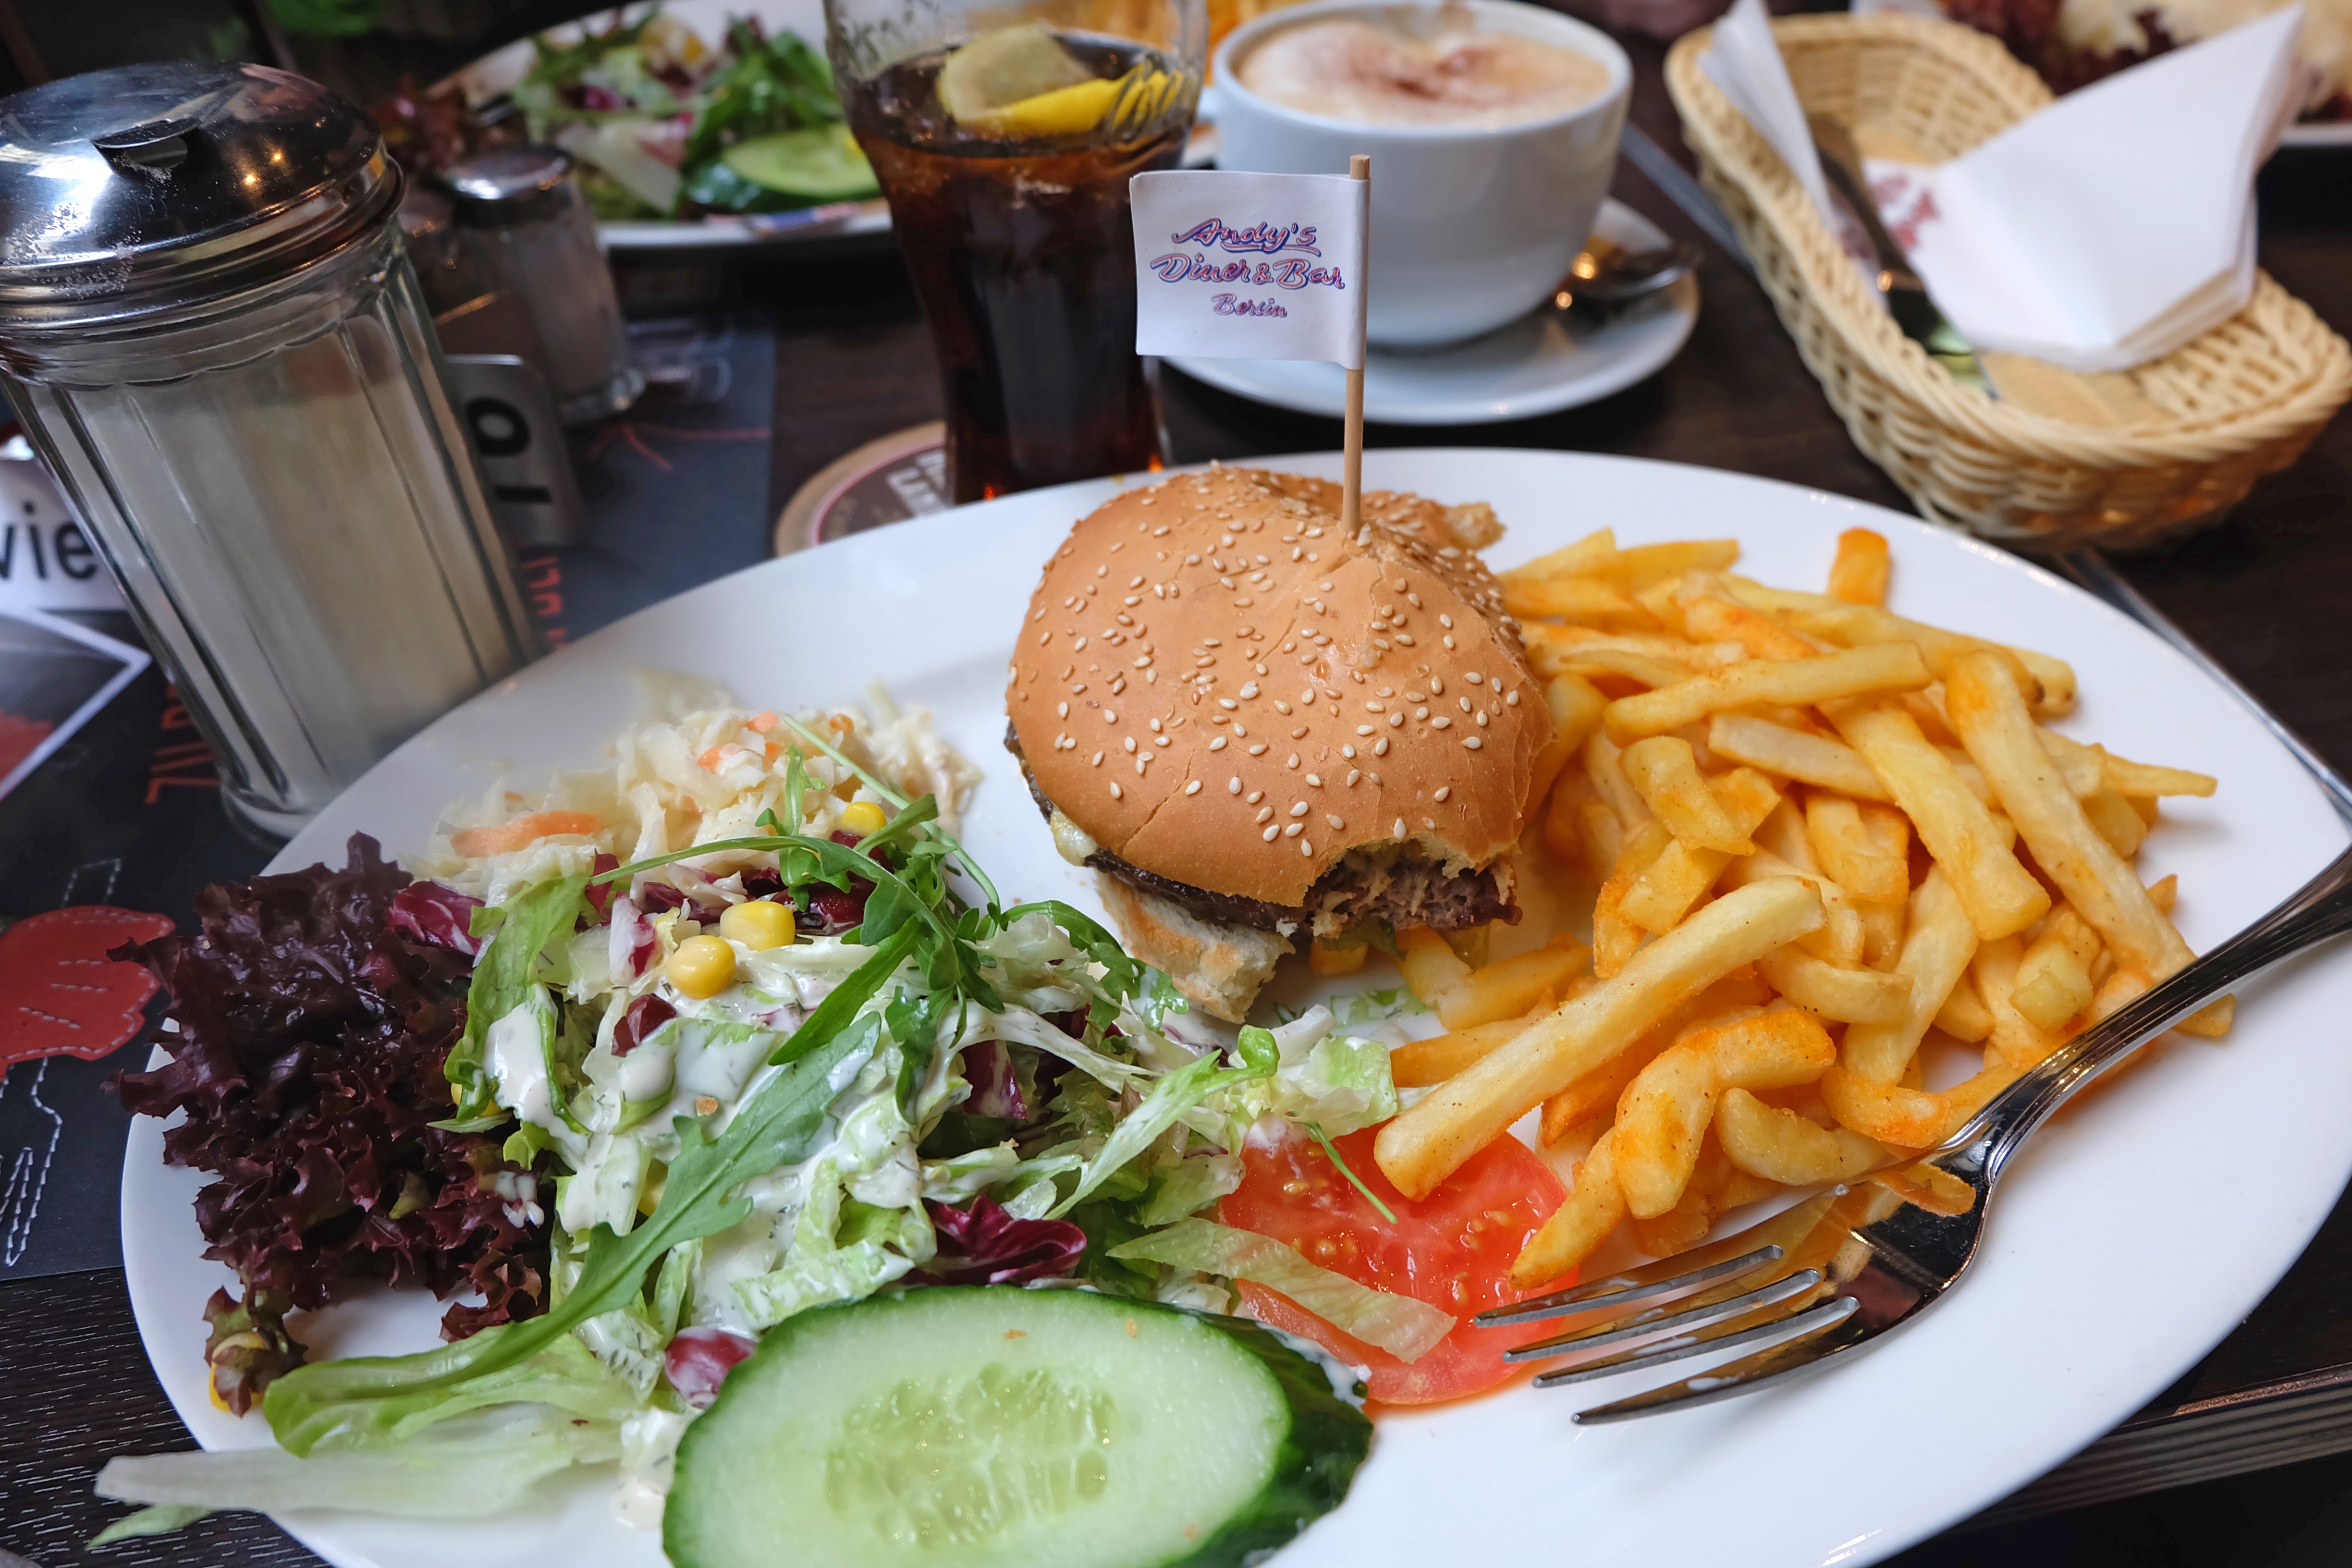
restaurant, dish, meal, food, plate, breakfast, eat, fast food, meat, lunch, cuisine, delicious, hamburger, asian food, main course, french, court, dine, gastronomy, supper, brunch